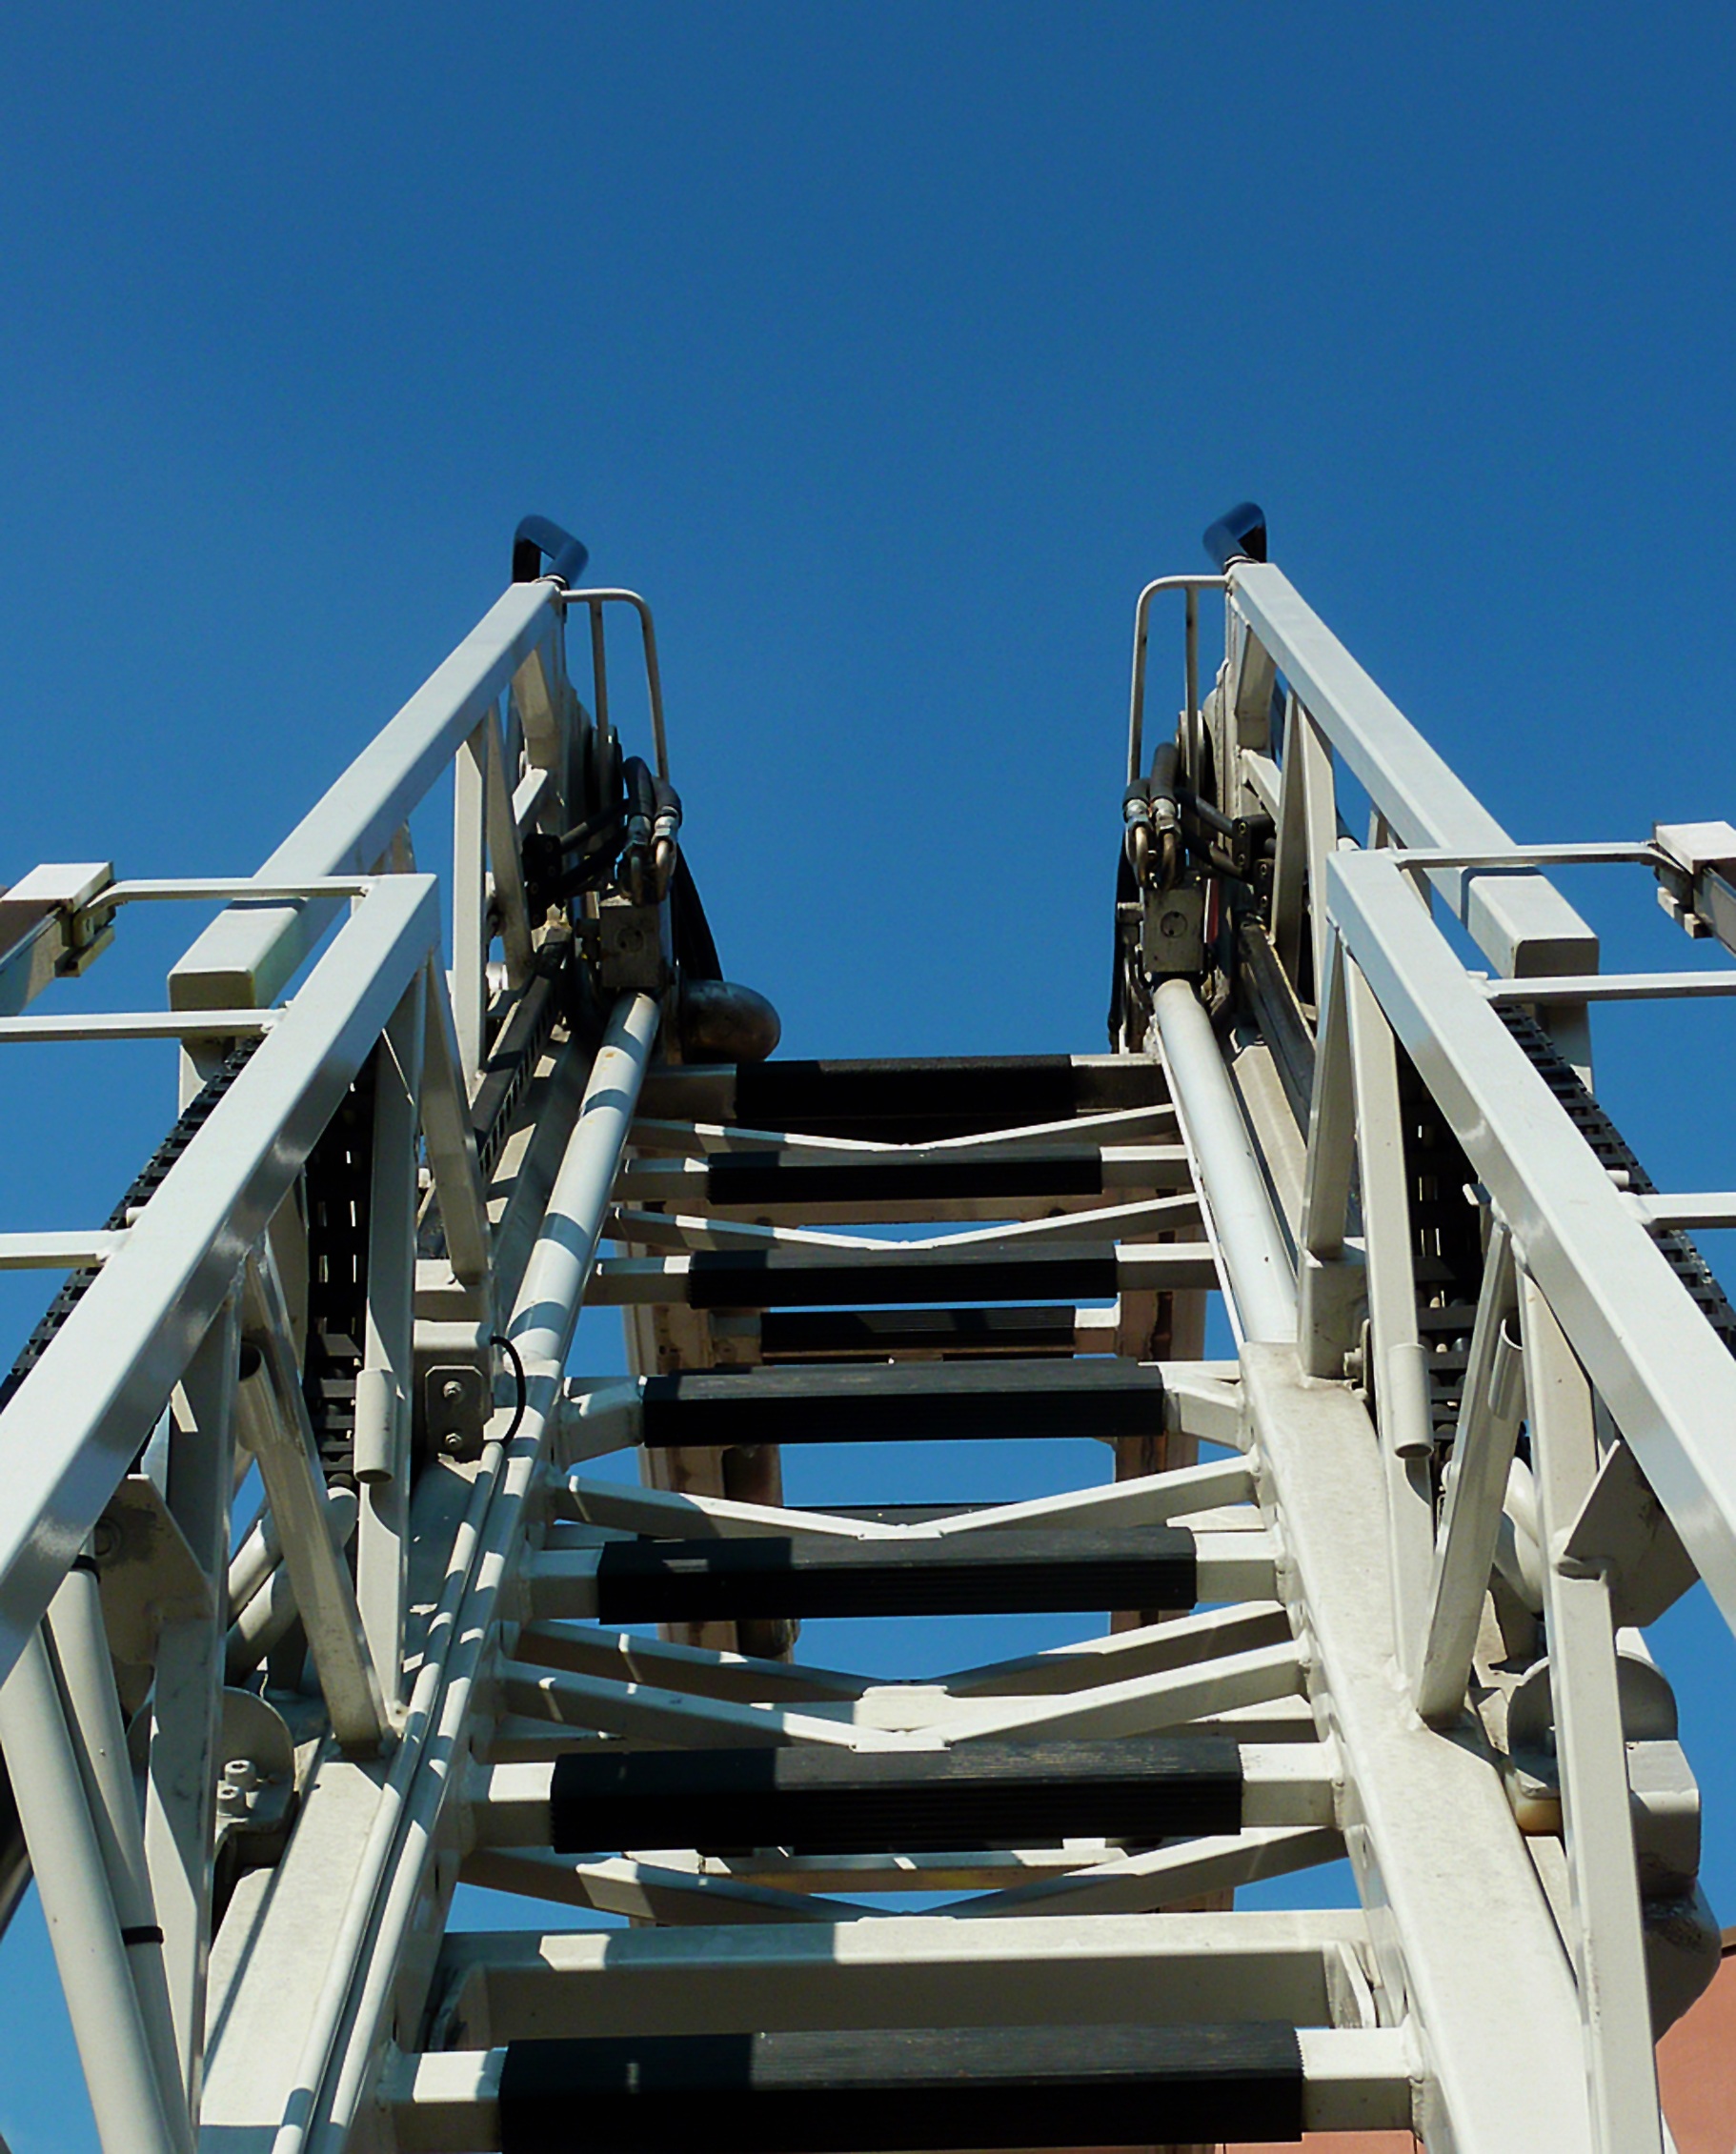
structure, sky, fire, blue, stadium, ladder, fire truck, fire escape, use, head, vehicles, rescue, turntable ladder, civil protection, l schzug, head of rescue, sport venue